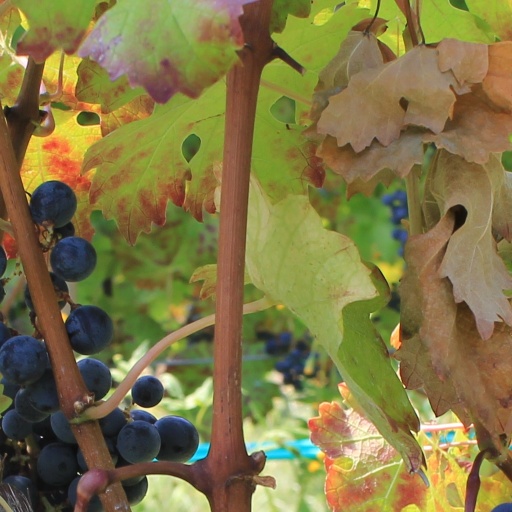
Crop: grape